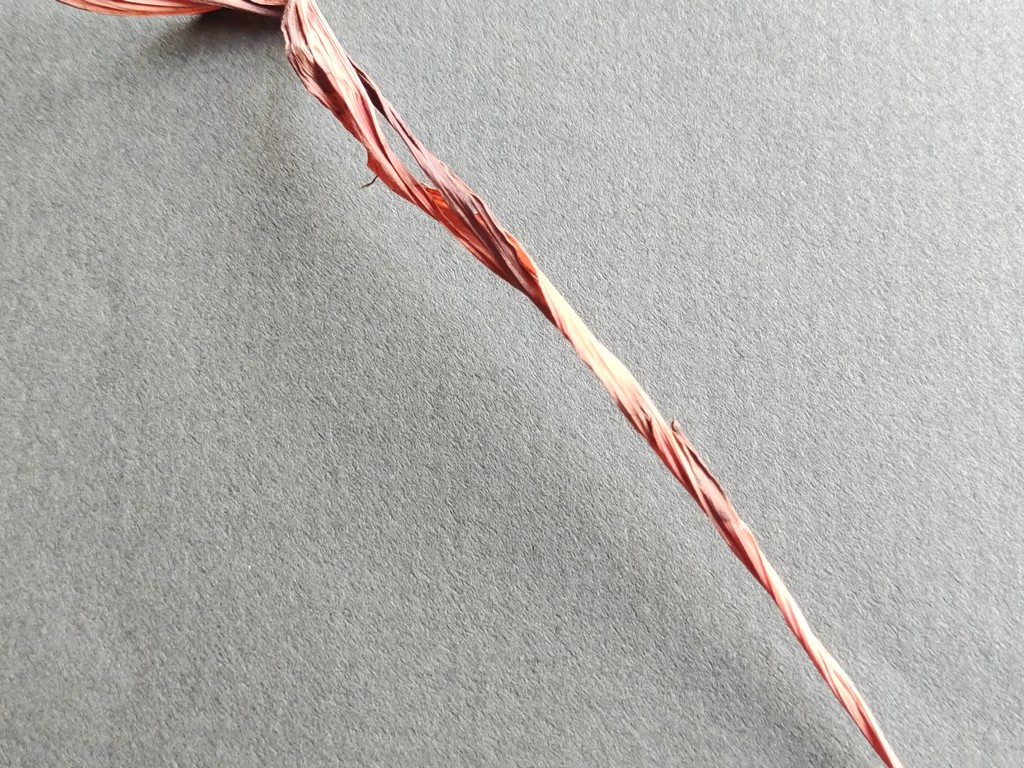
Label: Dried